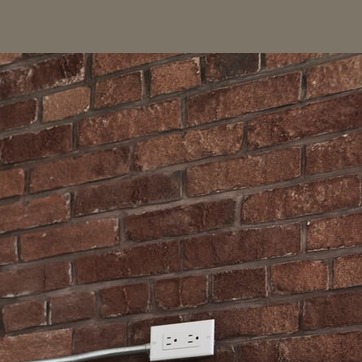
Material: brick